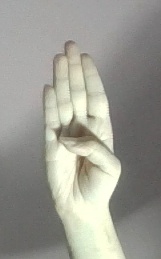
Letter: kaaf